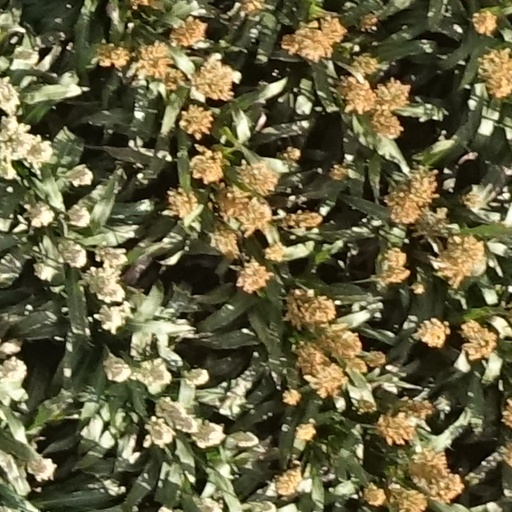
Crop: sorghum